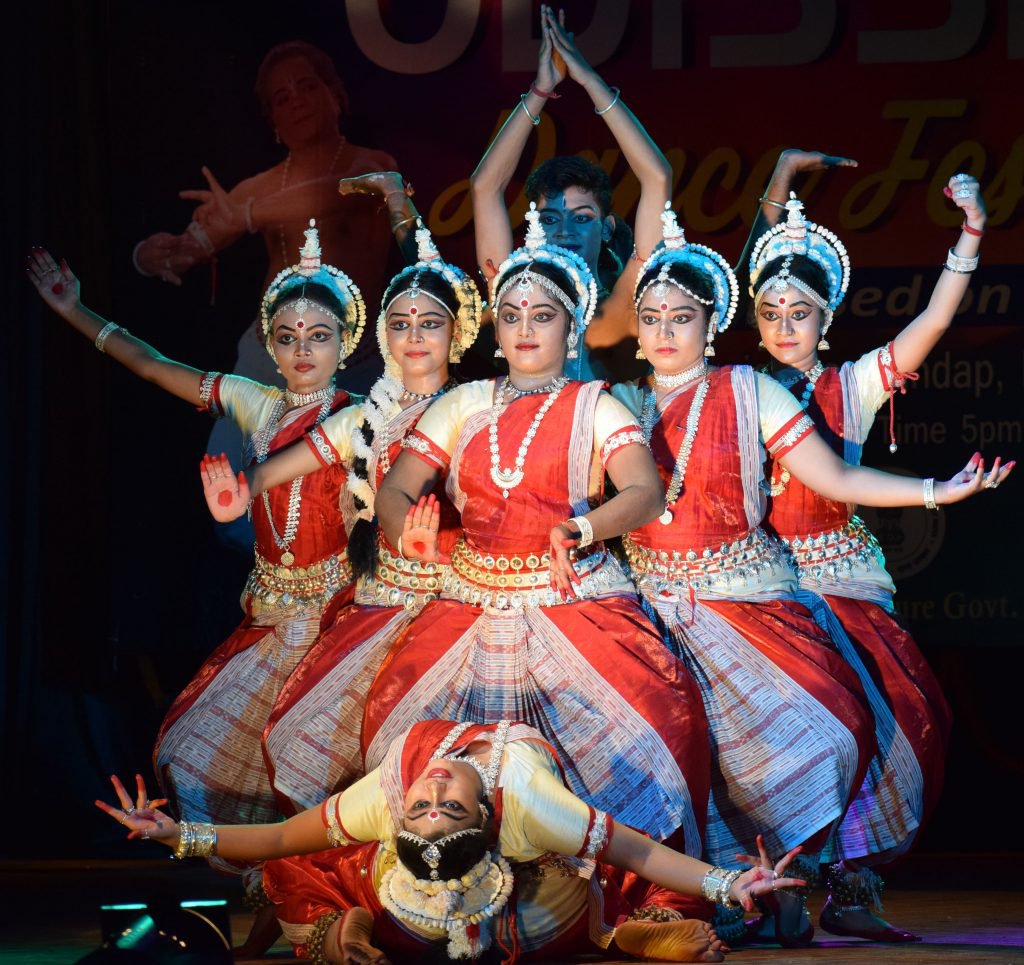
Dance form: odissi